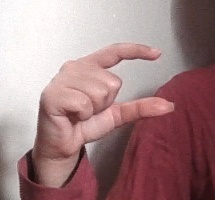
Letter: dal